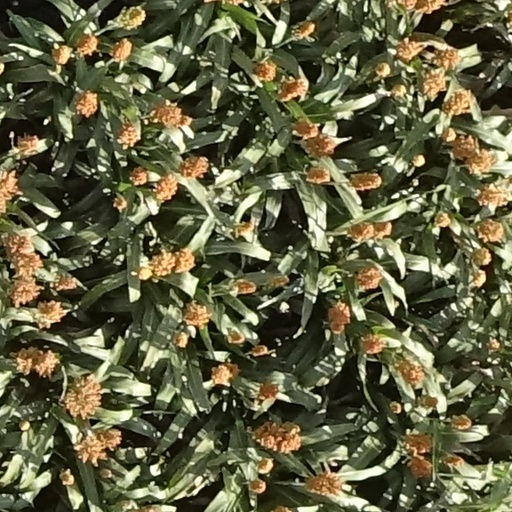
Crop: sorghum